Marriage of the Virgin

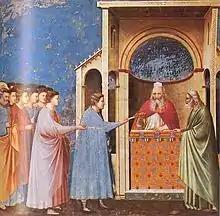
Giotto, Scrovegni Chapel, 1303, "The Rods Brought to the Temple"

"The Golden Legend", which derives its account from the much older Gospel of Pseudo-Matthew, recounts how, when Mary was 14 and living in the Temple, the High Priest gathered all male descendants of David of marriageable age including Saint Joseph. The High Priest ordered them to each bring a rod; he that owned the rod which would bear flowers was divinely ordained to become Mary's husband. After the Holy Spirit descended as a dove and caused Joseph's rod to blossom, he and Mary were wed according to Jewish custom. The account, quoted in its entirety, runs thus: